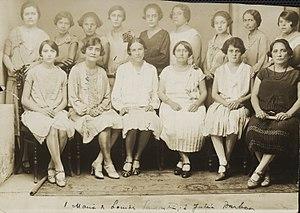
Le droit de vote des femmes est le produit d'une longue histoire qui s'inscrit dans l'histoire contemporaine. Dans le monde, le droit de vote des femmes s'est répandu à partir du début du XXᵉ siècle. Le droit d'éligibilité s'est développé en parallèle.